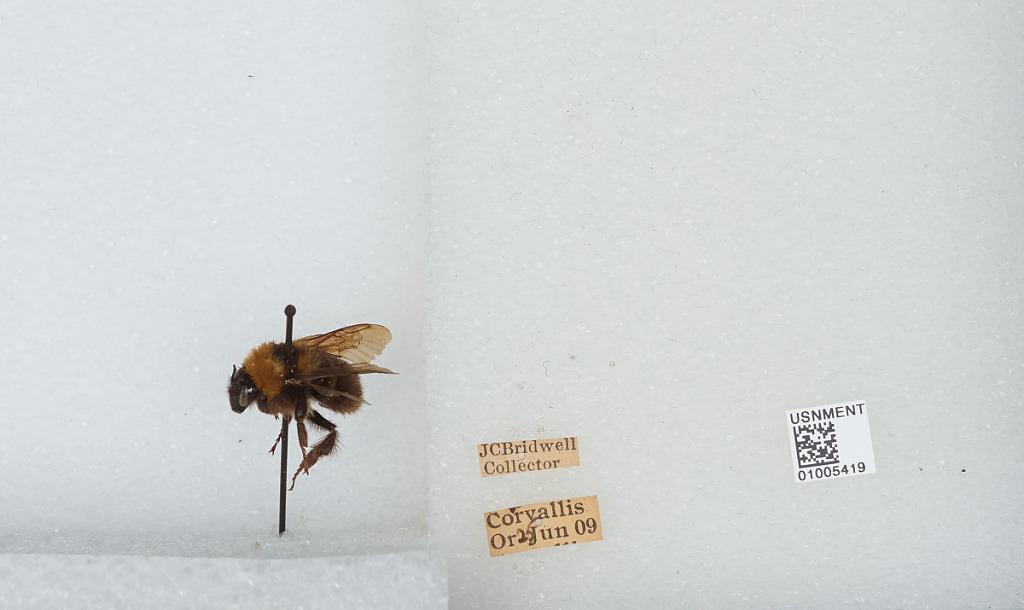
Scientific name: Bombus (Fervidobombus) californicus Smith
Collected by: J. Bridwell
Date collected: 1909-6-25
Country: United States
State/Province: Oregon
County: Benton
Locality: Corvallis
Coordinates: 44.5667, -123.283